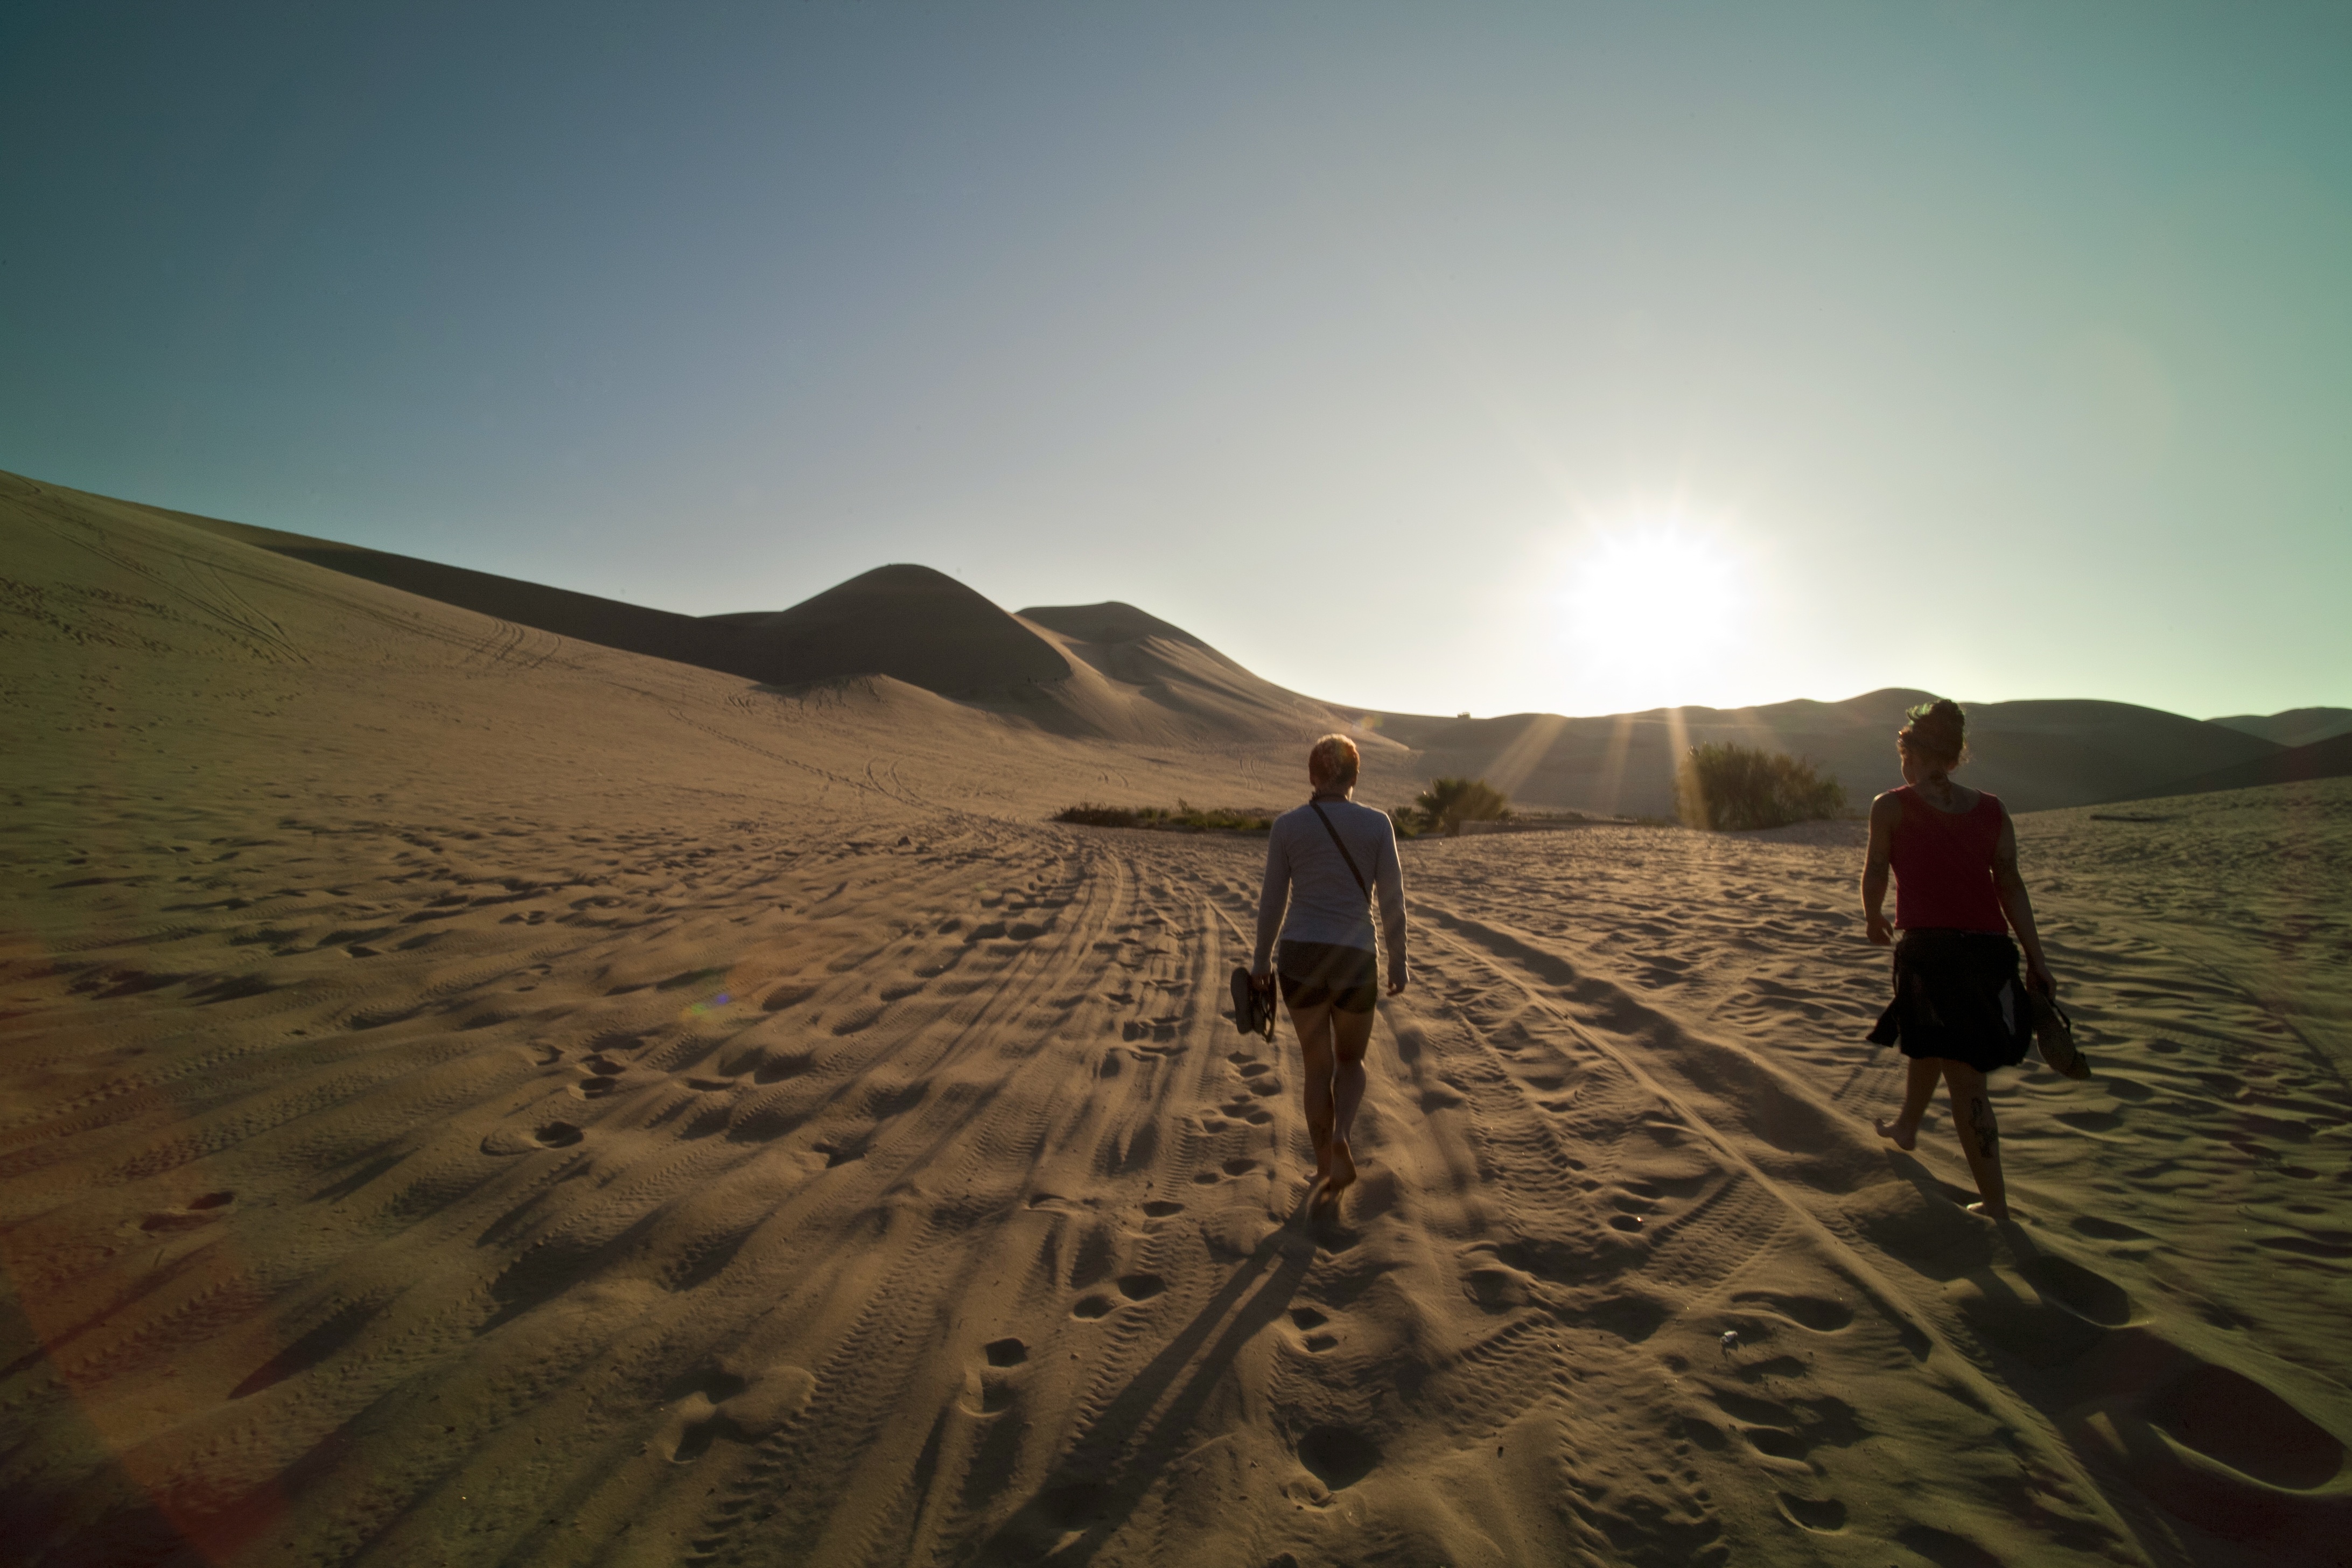
landscape, sand, horizon, silhouette, people, sky, sun, sunrise, desert, shadow, plain, footprints, hills, females, shrubs, plateau, habitat, sahara, wadi, landform, erg, sand dunes, natural environment, geographical feature, aeolian landform